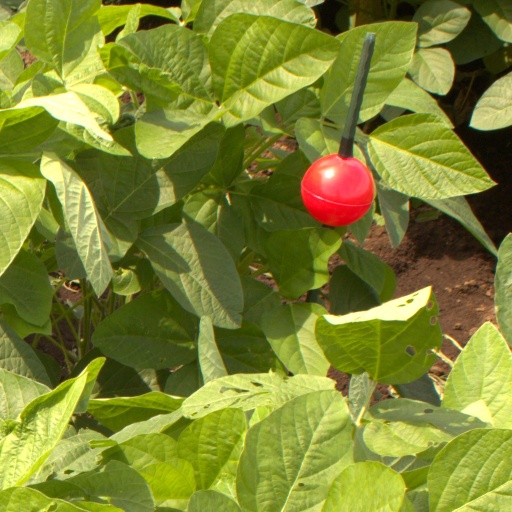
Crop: soybean